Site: brandenburg
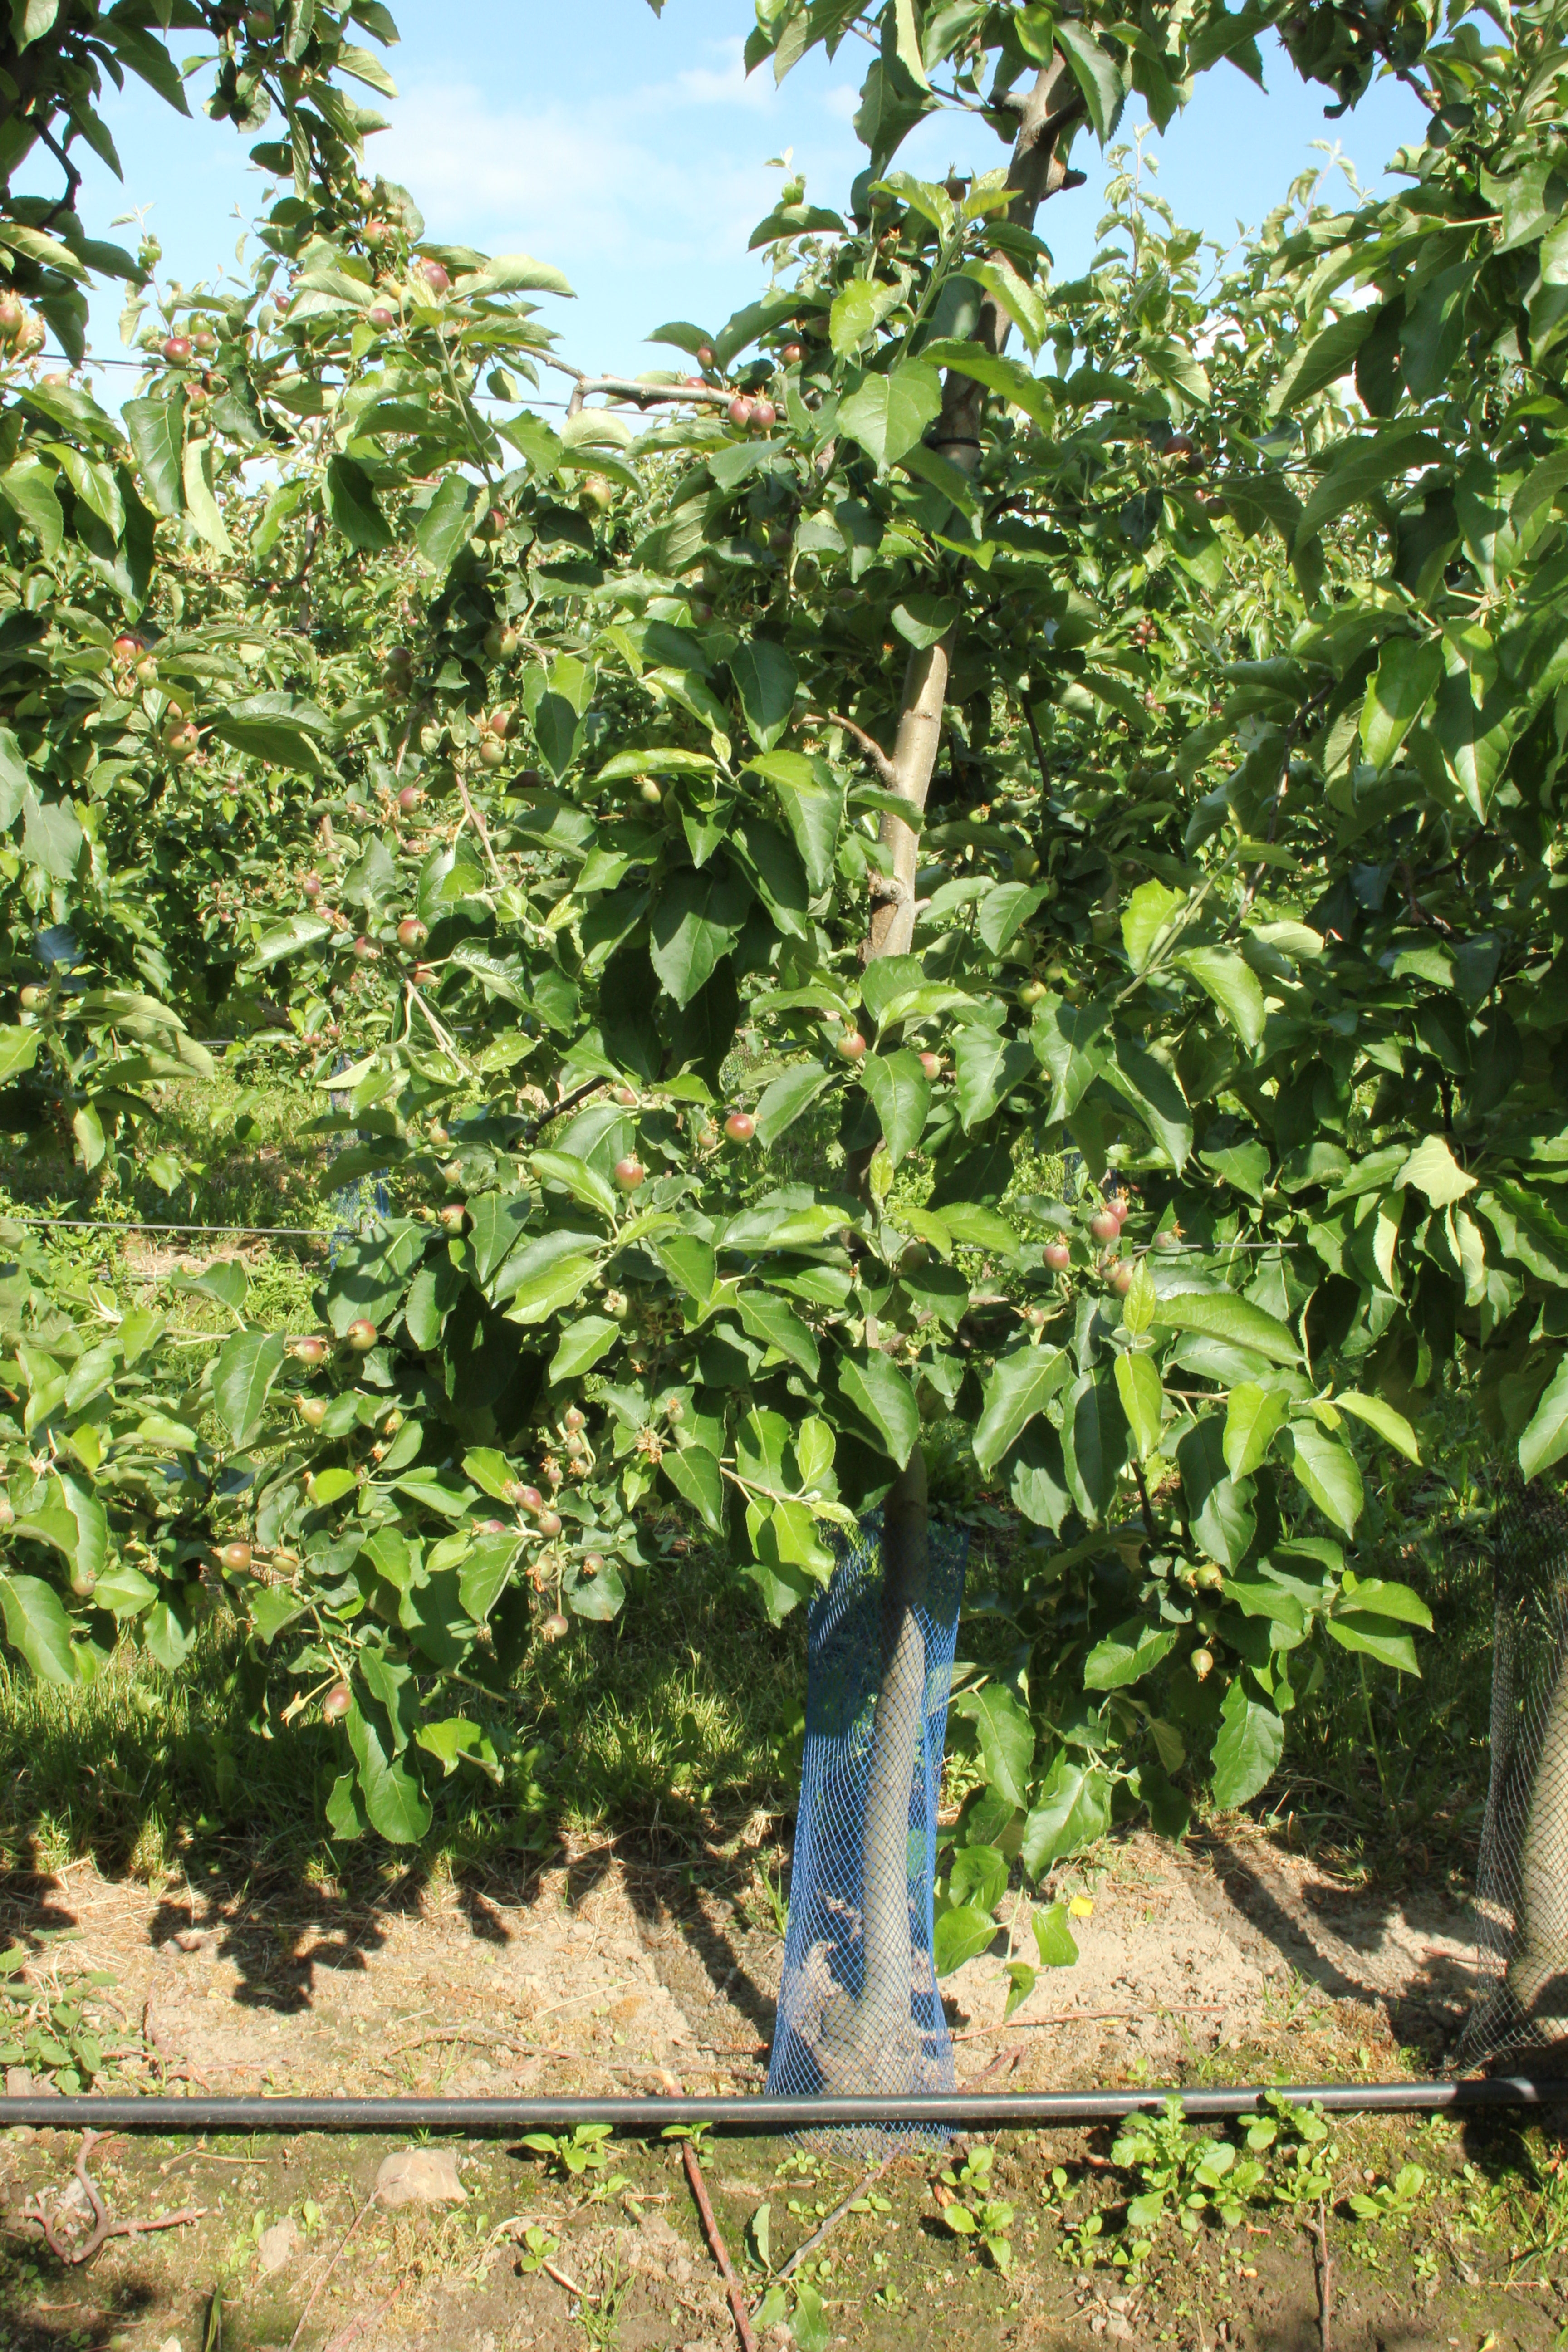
Growth stage (BBCH 72): Development of fruit